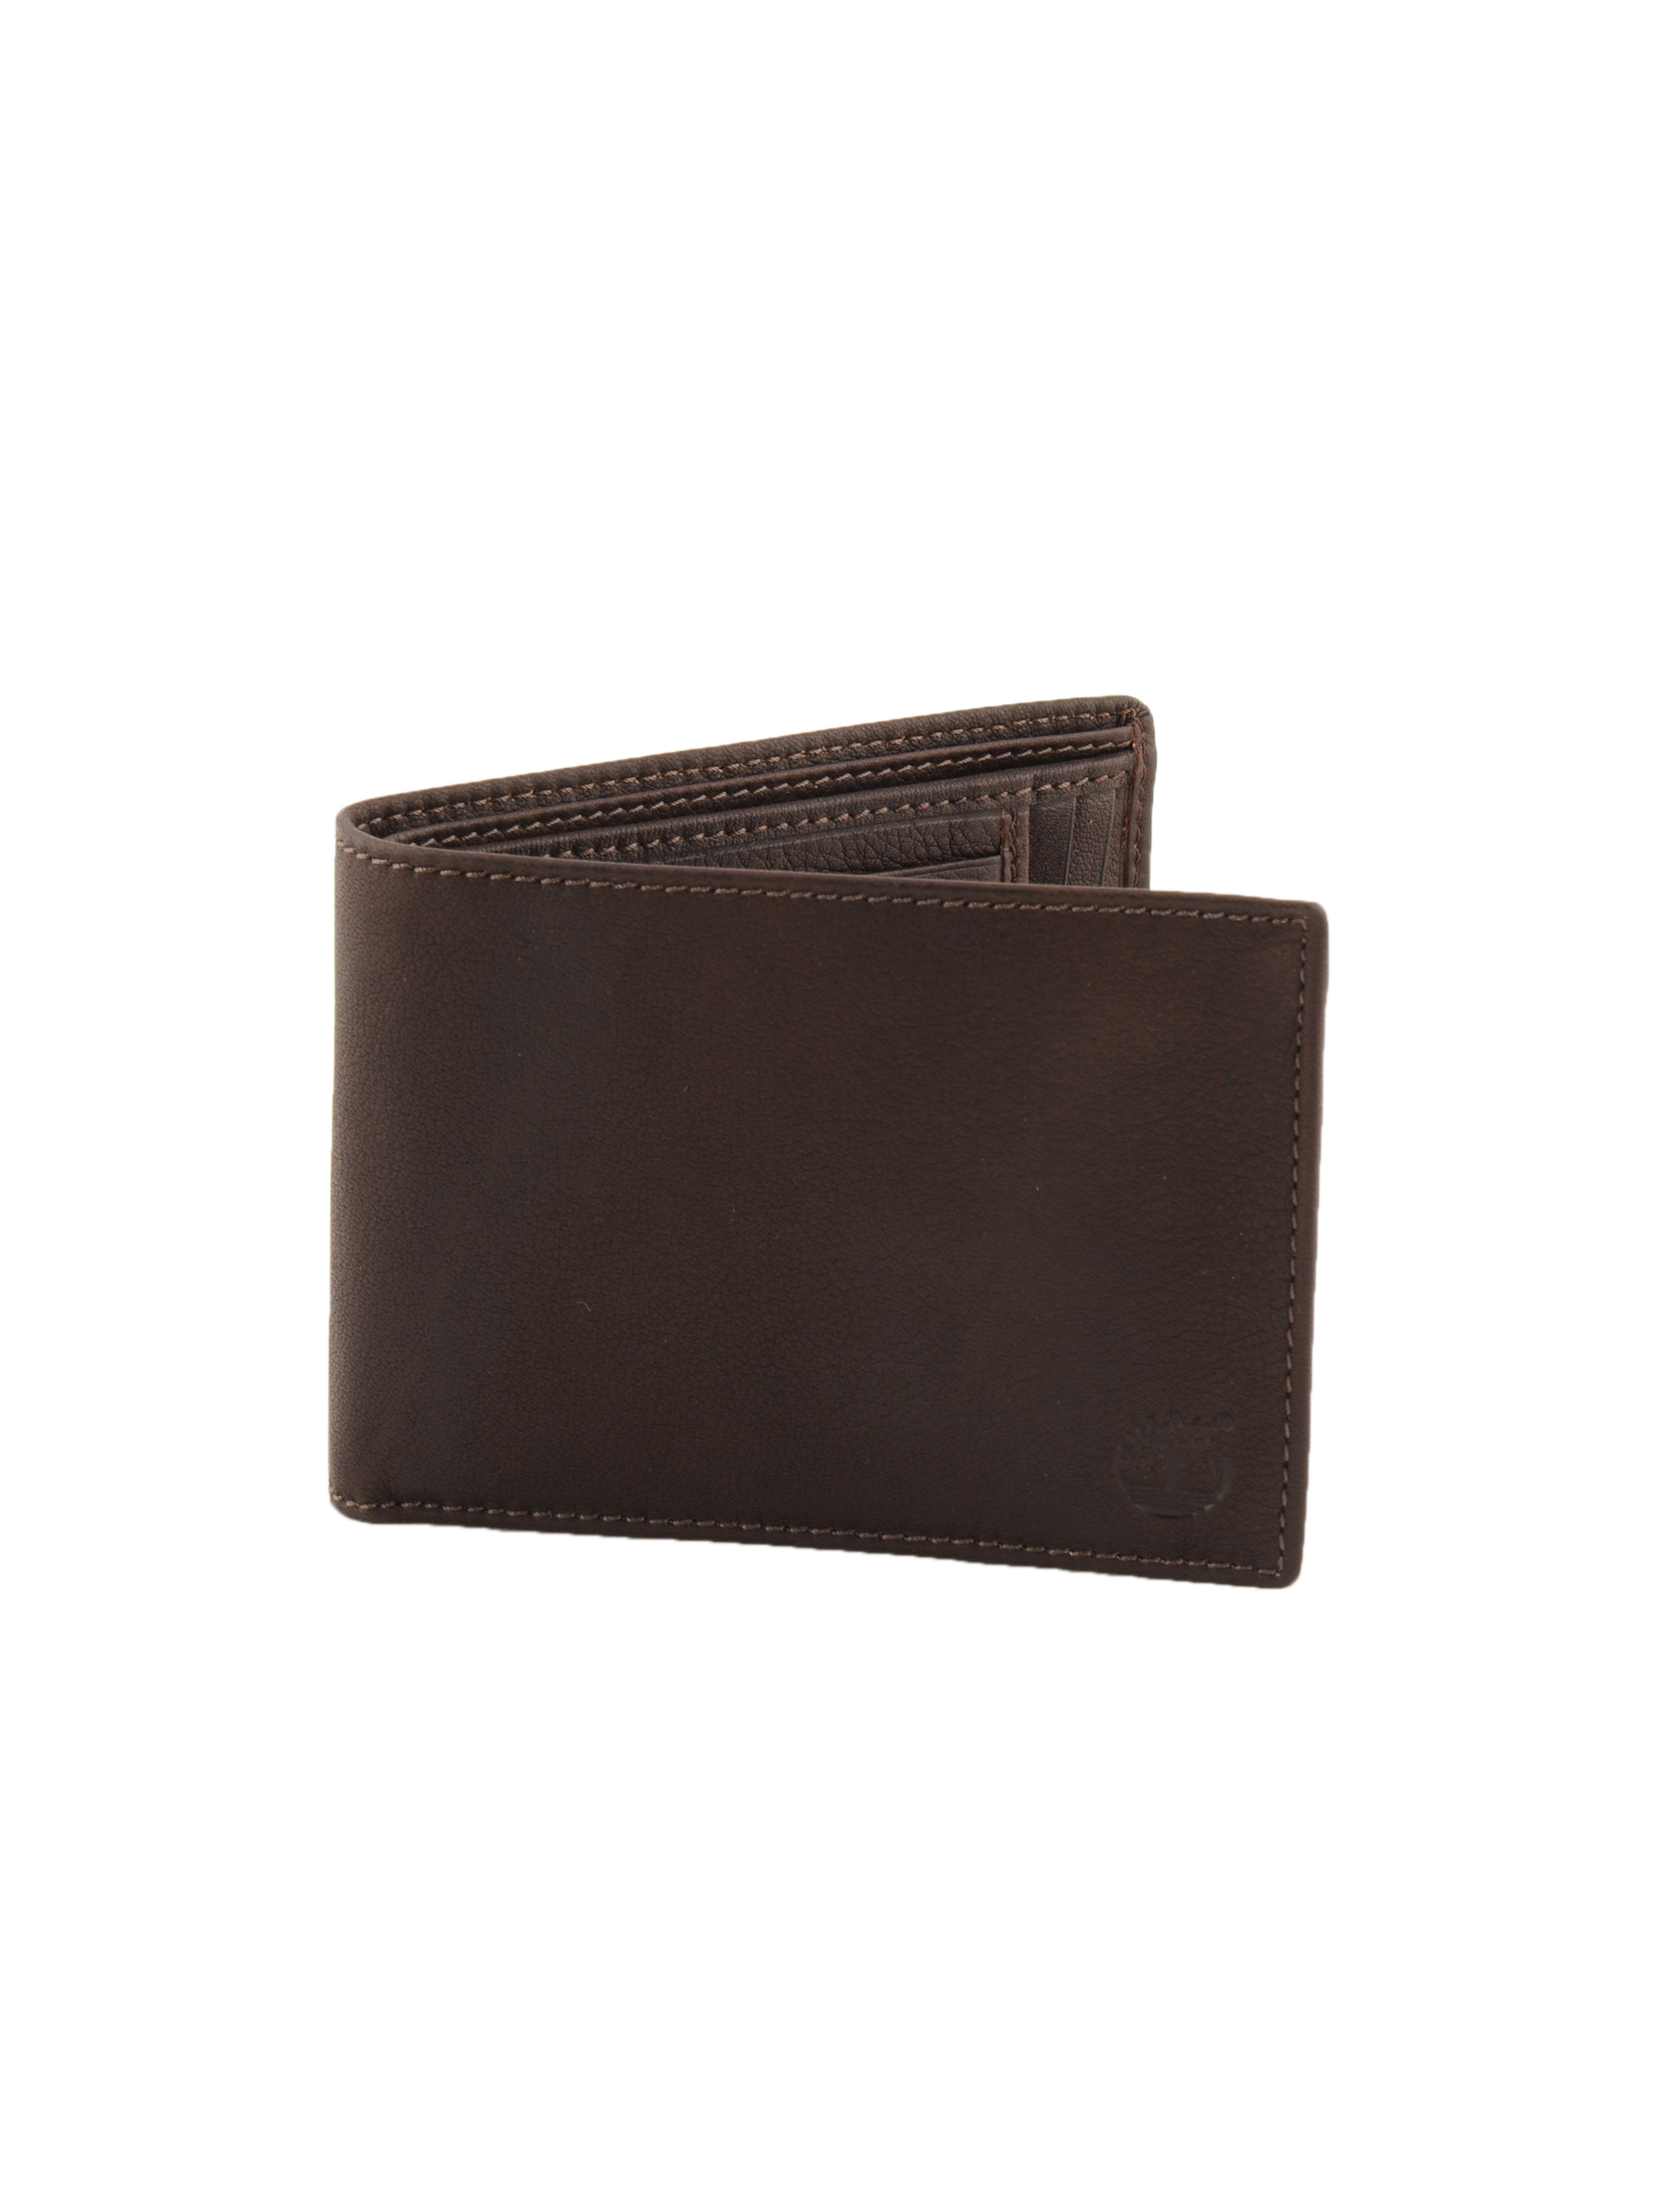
Timberland Men Casual Brown Wallets
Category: Accessories / Wallets / Wallets
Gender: Men
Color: Brown
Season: Fall 2011
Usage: Casual